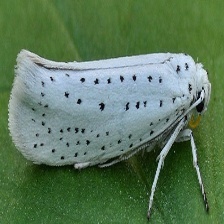
Species: BIRD CHERRY ERMINE MOTH